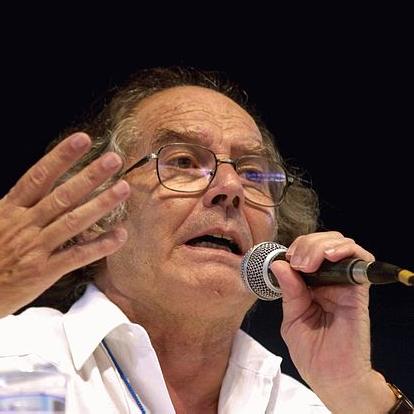
Age: 71